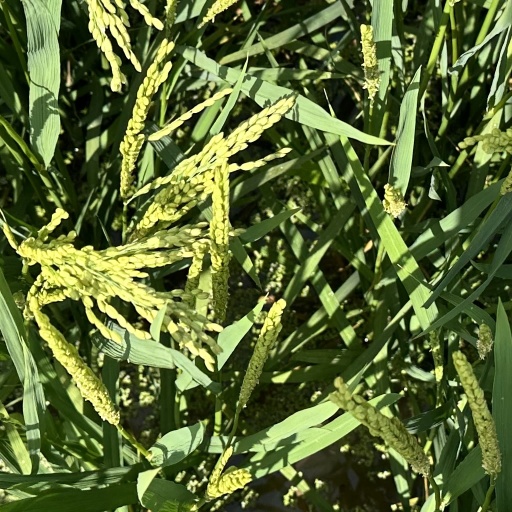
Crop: rice